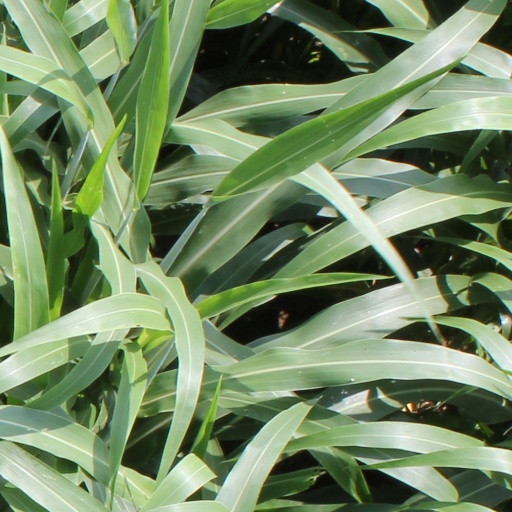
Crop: sorghum